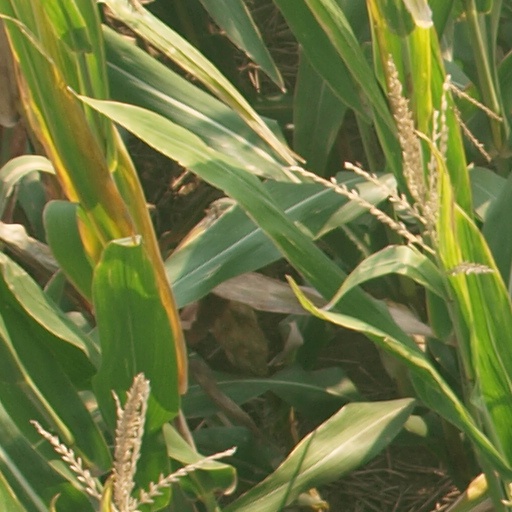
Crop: maize; corn